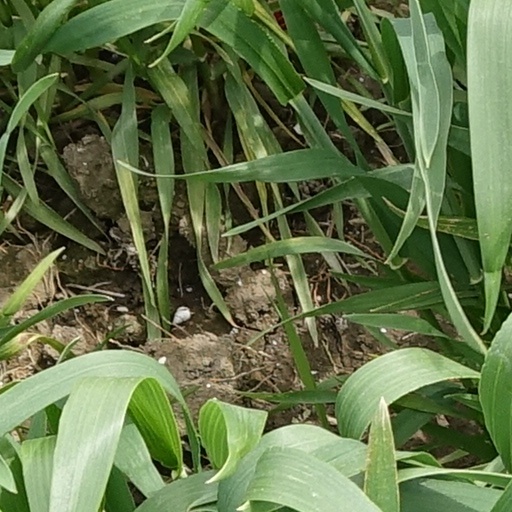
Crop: wheat